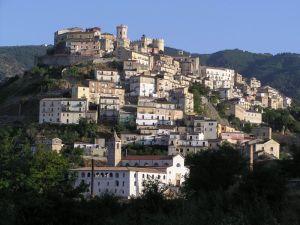
Corigliano Calabro
Corigliano Calabro est une frazione de Corigliano-Rossano de la province de Cosenza, dans la région région de Calabre, en Italie.